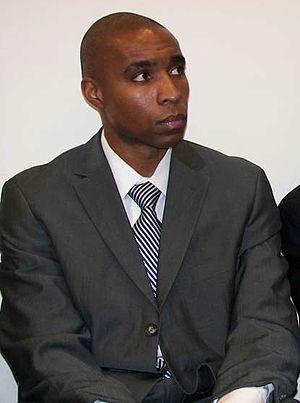
George Edward « Eddie » Pope, né le 24 décembre 1973 à Greensboro en Caroline du Nord, est un footballeur américain. Il a joué au poste de défenseur avec l'équipe des États-Unis et le club de Real Salt Lake. Il est élu Défenseur de l'année de MLS en 1997 et il gagne le Trophée du fair-play de la MLS en 2004.